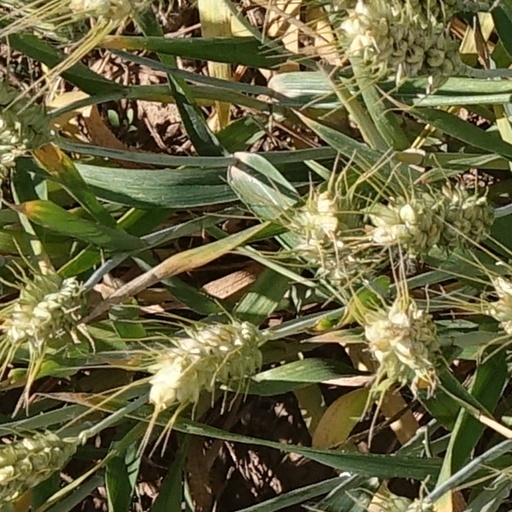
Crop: wheat